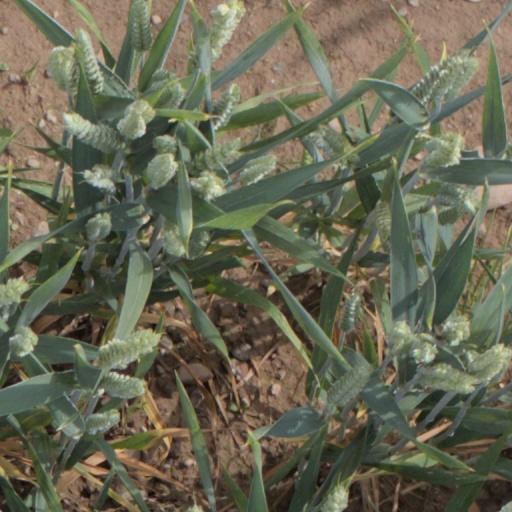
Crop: wheat